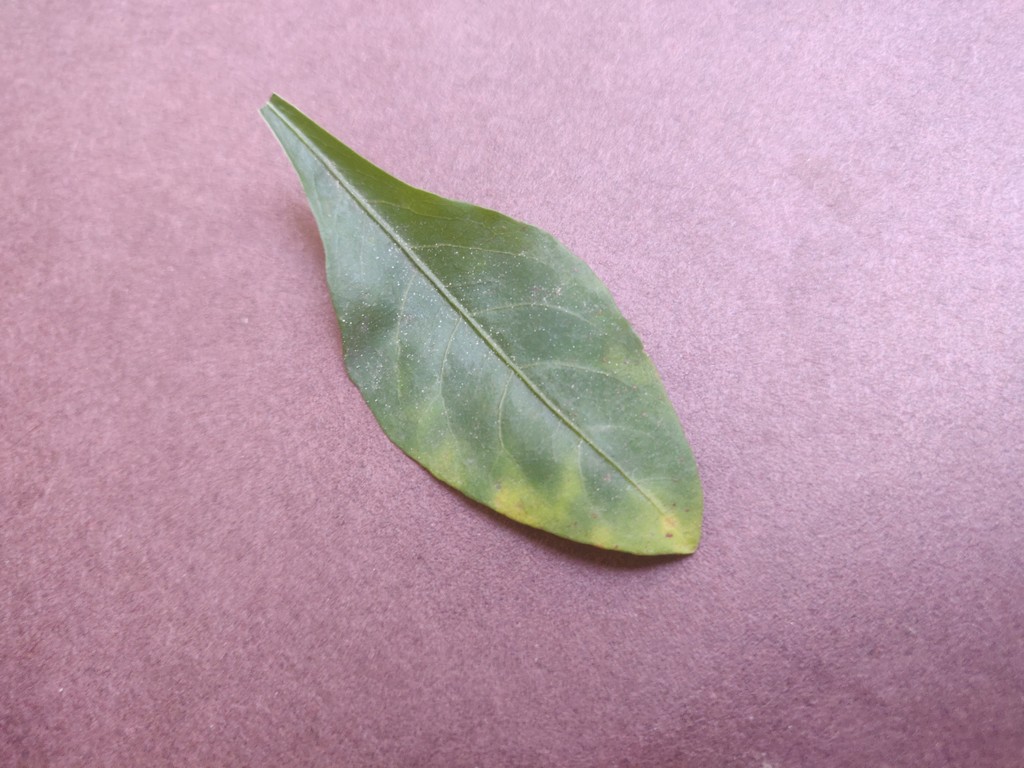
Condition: Unhealthy
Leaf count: single
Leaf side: front